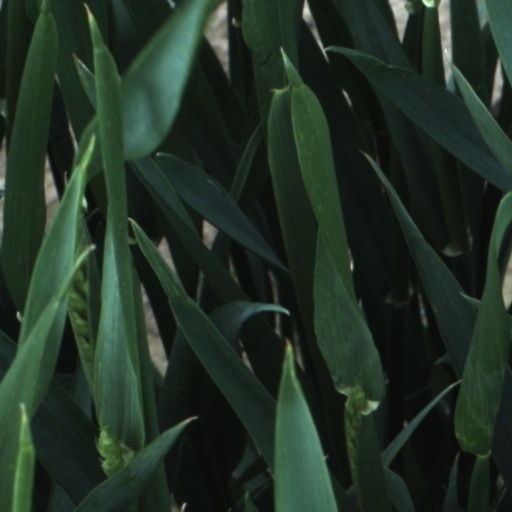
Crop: wheat